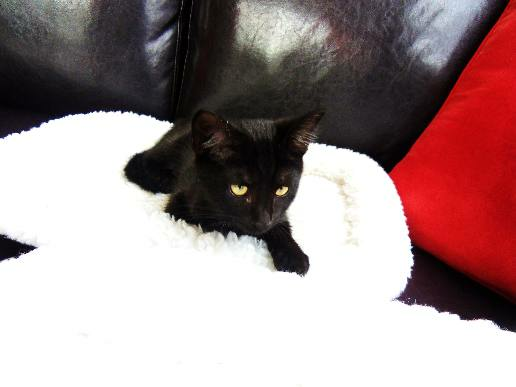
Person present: No